Richard Childress Racing

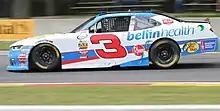
Lagasse in the Childress No. 3 car at Road America in 2017

In 2012, the team moved to full-time status with Childress's grandson Austin Dillon driving, led by crew chief Danny Stockman. The team had a sponsorship from AdvoCare for 20 races, and Bass Pro Shops and American Ethanol for the others. Dillon stayed in the championship hunt throughout the season, sweeping both Kentucky races and easily claiming Rookie of the Year. Dillon would finish third in points behind teammate Elliott Sadler and champion Ricky Stenhouse Jr. Dillon returned in 2013, with a sponsorship from AdvoCare covering the entire season. Despite not going to victory lane, the No. 3 team scored five consecutive poles midway through the season and seven total on the year. Dillon managed to stay consistent enough to beat Sam Hornish Jr. for the championship, becoming the first team to win a championship without a victory. Austin would move up to the Cup Series in 2014.